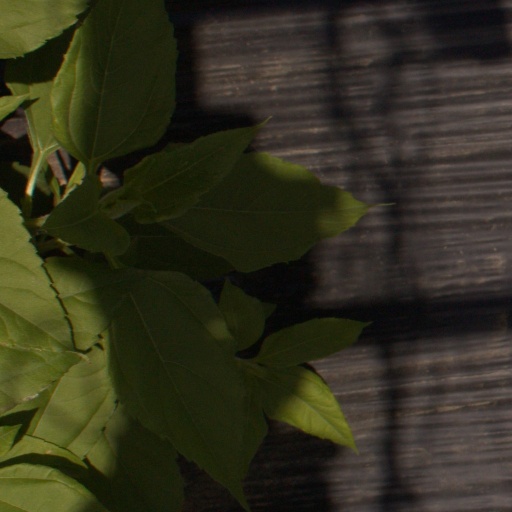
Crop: Jerusalem artichoke